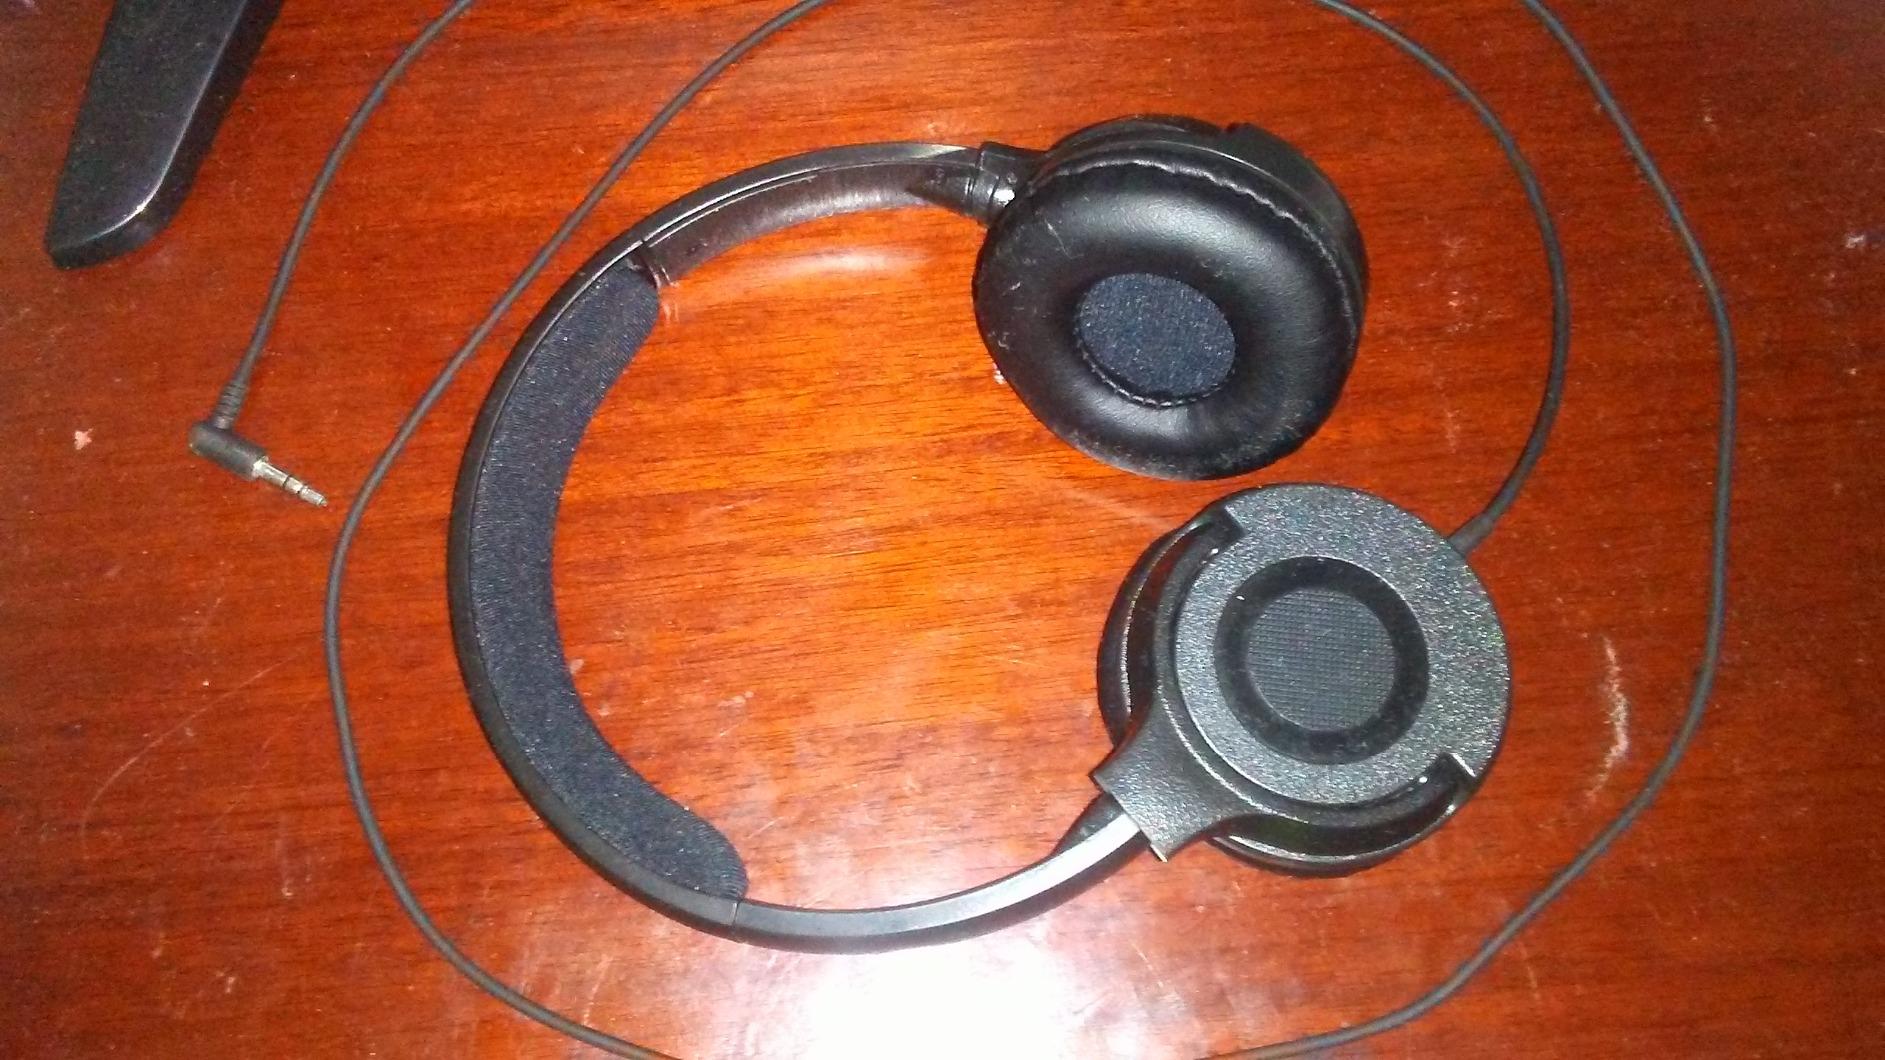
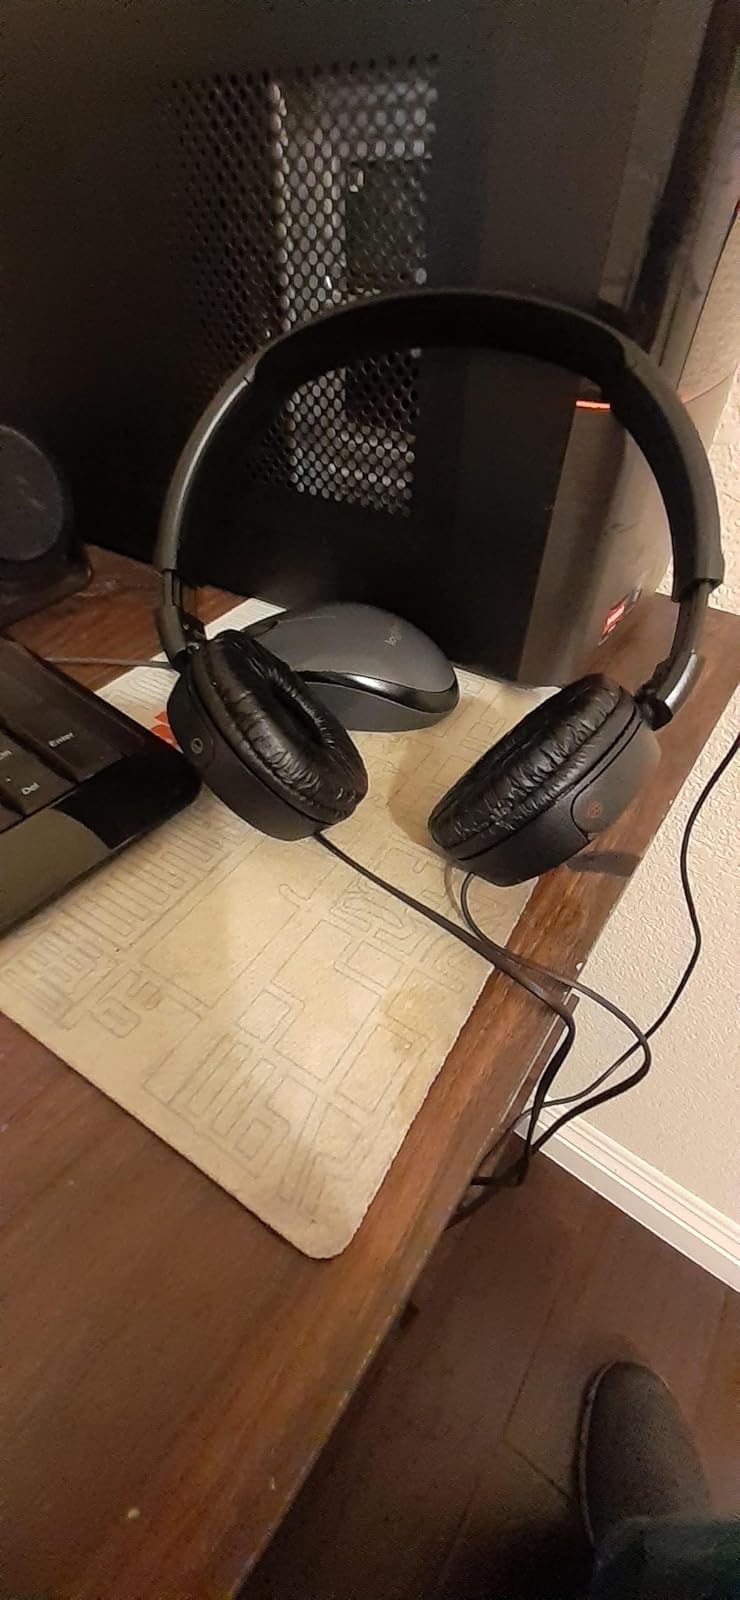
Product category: headphones
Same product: no